Fred H. Brown

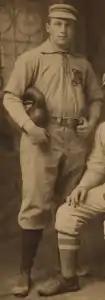
Fred Brown with the Boston Beaneaters

Frank Selee of the Boston Beaneaters, who played in the National League of Major League Baseball, signed Brown before the 1901 season. Brown made his major league debut on May 4, 1901, as a right fielder. He played in seven games for the Beaneaters in 1901, before he was demoted to the Providence Grays of the Class A Eastern League. He played in two games for the Beaneaters in 1902, and spent the majority of the 1902 season with Providence. He played nine games for the Beaneaters over the course of those two seasons, seven in the outfield, batting .200 (4-for-20) and not making an error in 10 chances in the field.